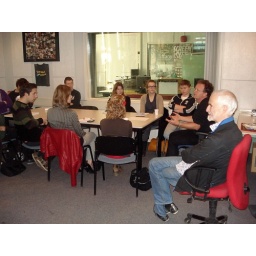
Masterclass in de Radiostudio door Joris van de Kerkhof.